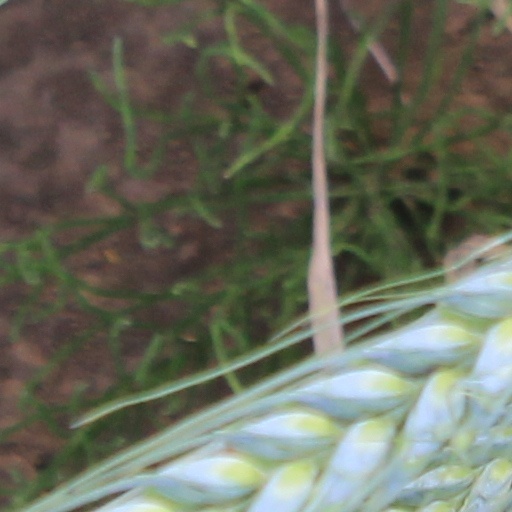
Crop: wheat